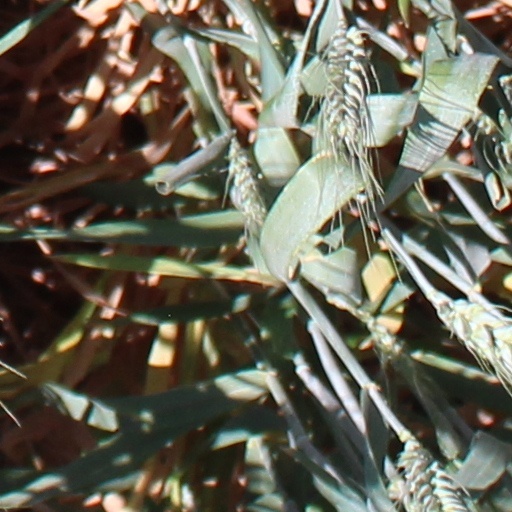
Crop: wheat